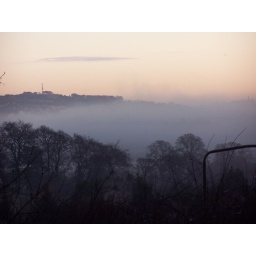
The view from my bedroom window this morning. Temperature is just above 0C